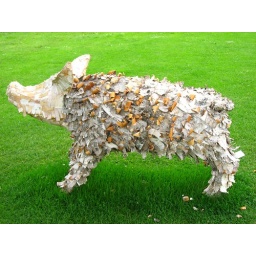
Wooden pig in green background!